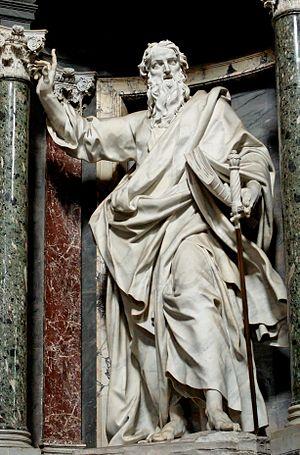
Saint Paul, par Pierre-Étienne Monnot. Nef de la basilique Saint-Jean-de-Latran (Rome).
Pierre-Étienne Monnot, né le 9 août 1657 à Orchamps-Vennes et mort le 24 août 1733 à Rome, est un sculpteur baroque français, principalement actif à Rome.